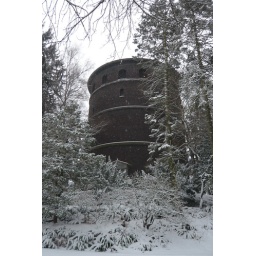
Volunteer Park water tower in snow